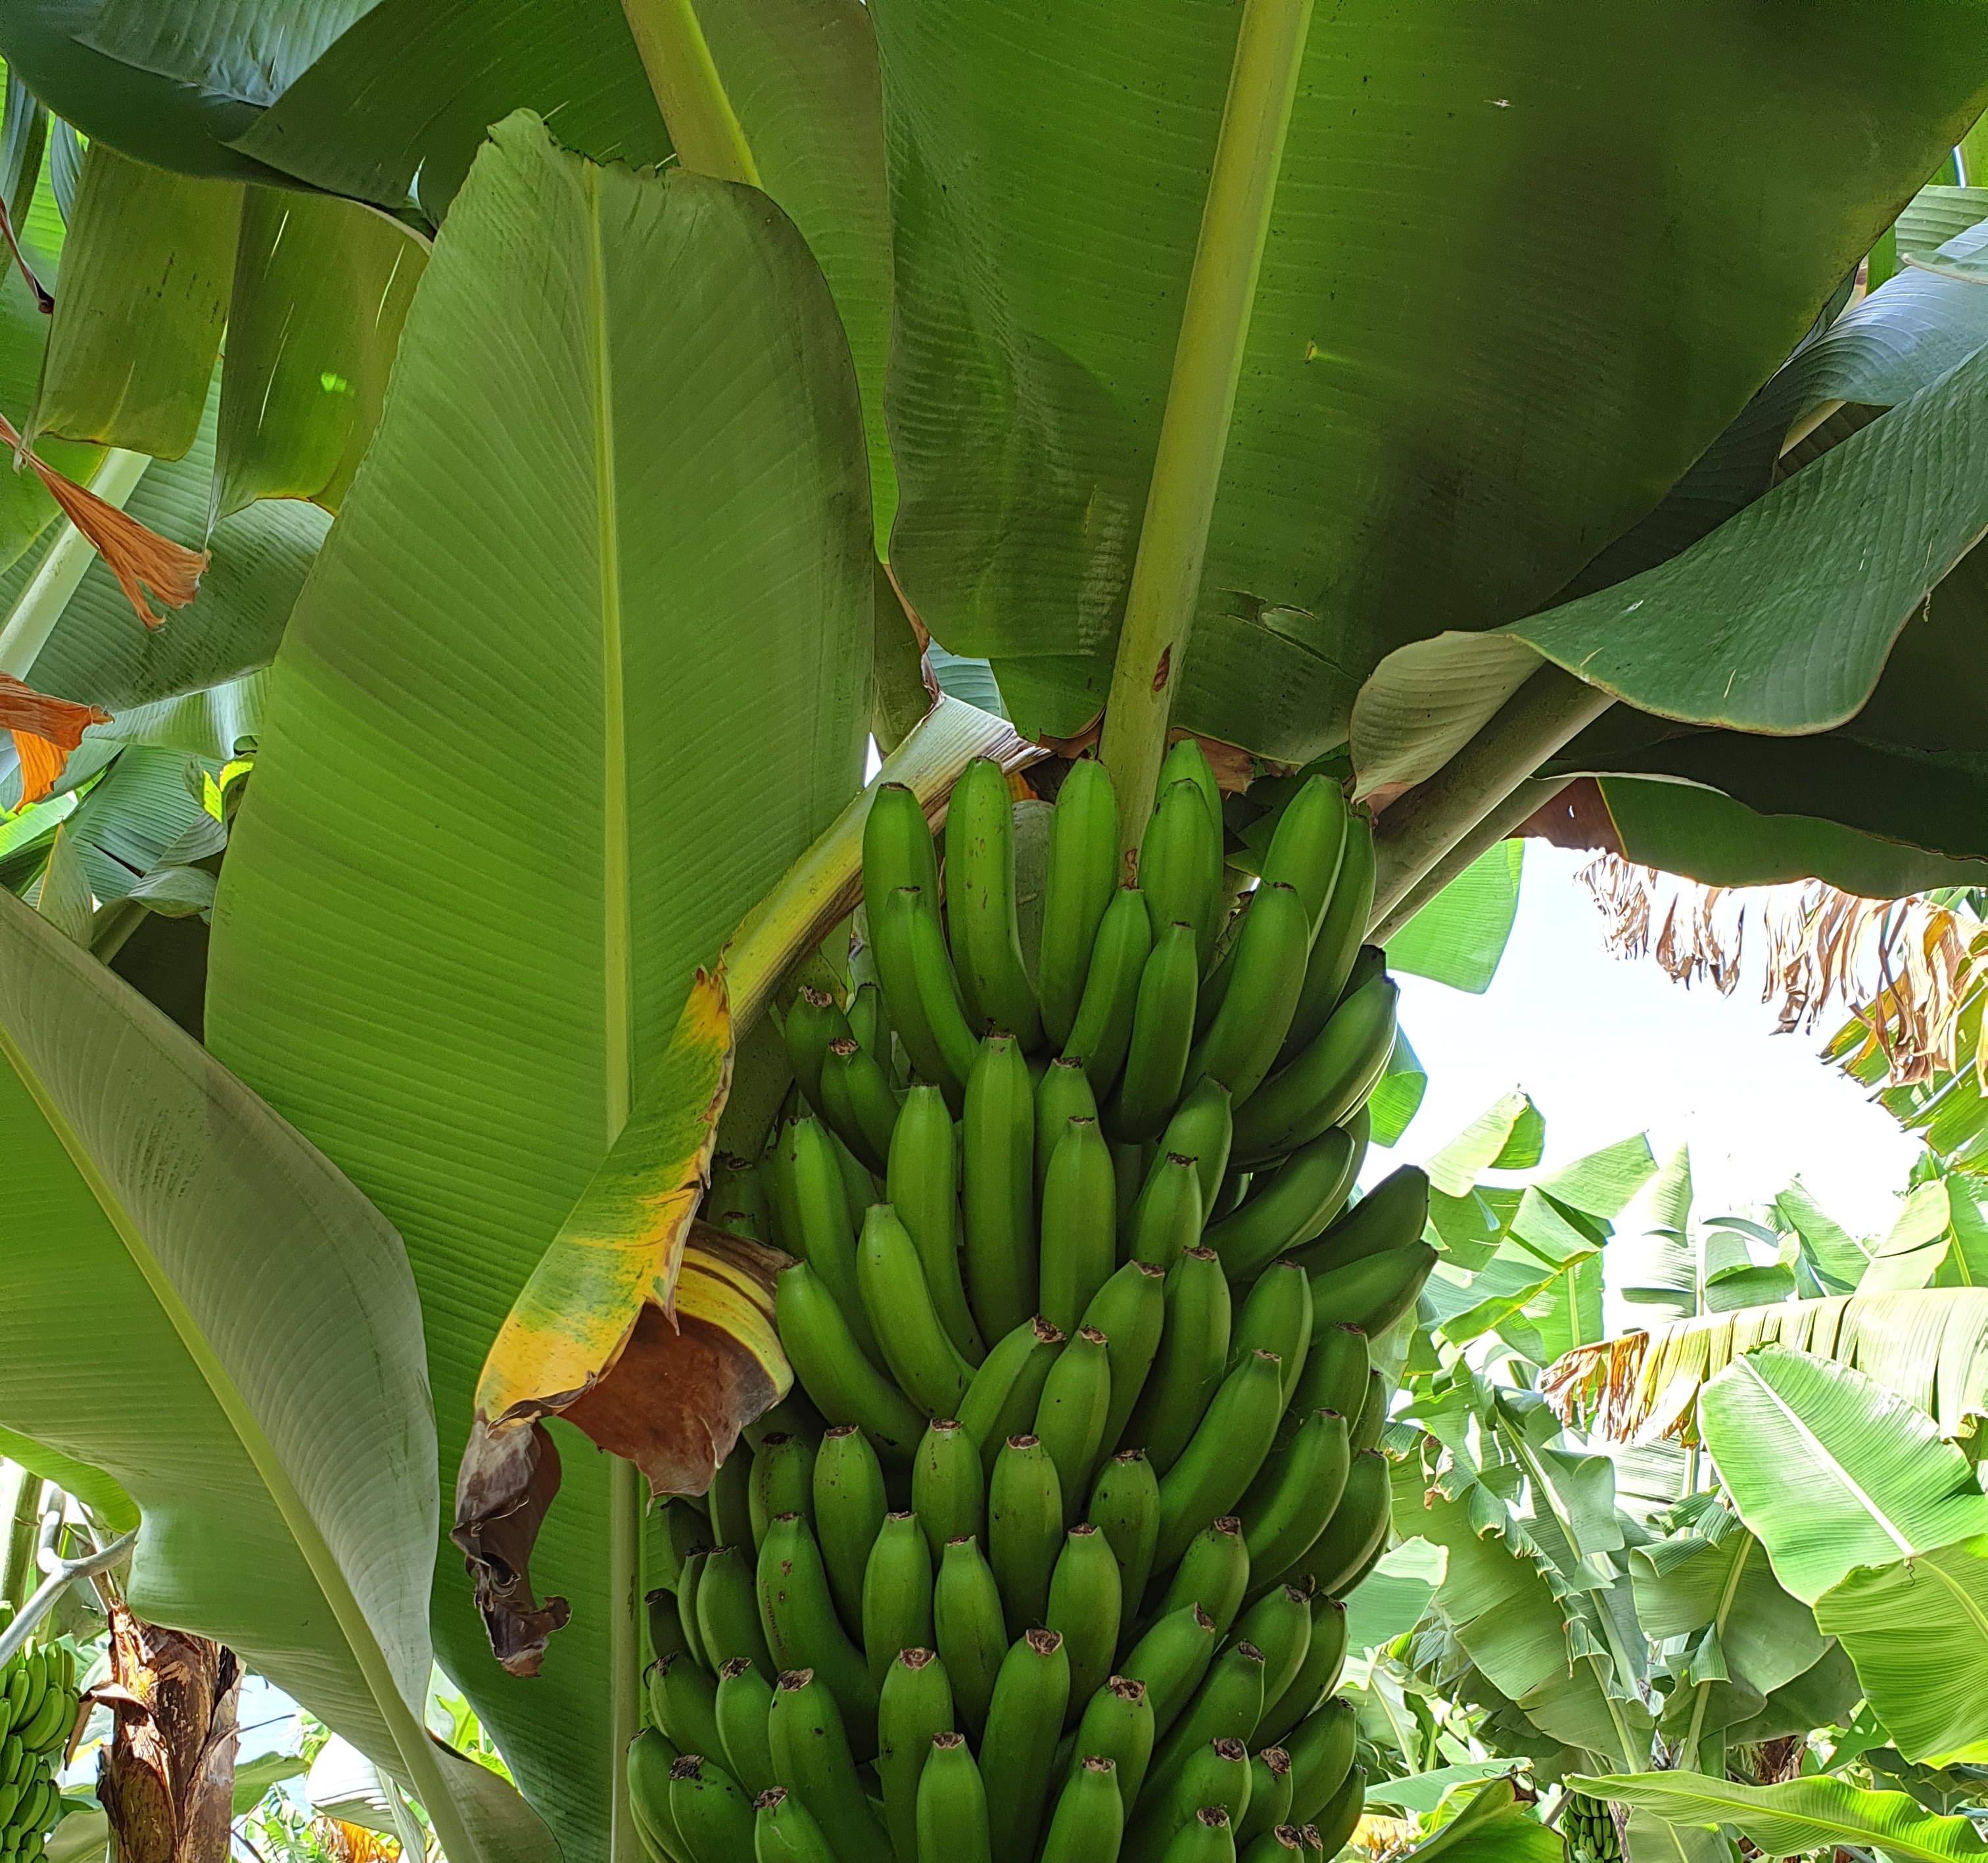
Label: Cut